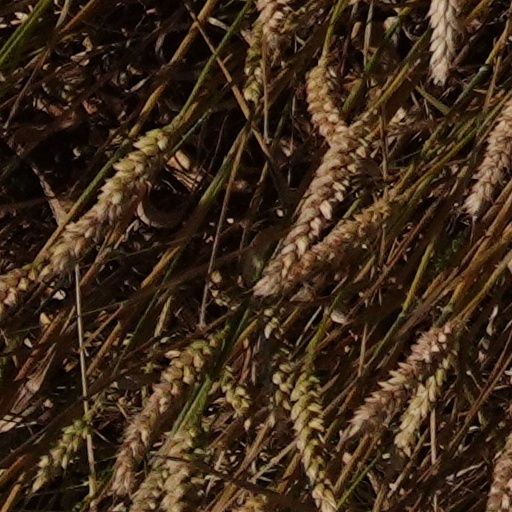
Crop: wheat